Dražen Petrović

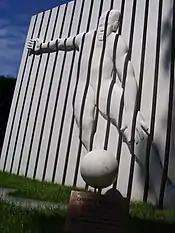
Monument of Petrović in Lausanne created by Vasko Lipovac

A museum named "The Dražen Petrović Memorial Center" was founded in his honor, and constitutes a co-operative effort led by the Dražen Petrović Foundation in conjunction with the Croatian government, the city of Zagreb and the Croatian Museum of Sports. The memorial center idea originated from Petrović's parents, Biserka and Jole Petrovic, and was supported with the contributions of Croatian architects Andrija Rusan and Niksa Bilic. All of the articles presented in the center have been collected and categorized by the Croatian Museum of Sports. The organization and operations of the center have been provided by the Dražen Petrović Foundation, which is led by Petrović's family. The Center contains his No. 3 New Jersey Nets jersey and the watch that stopped when he died in a car crash. The center features 1,000 memorabilia items and a video of his basketball highlights.